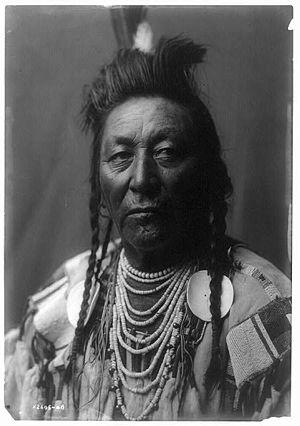
Plenty Coups est un chef amérindien de la tribu des Crows né en 1848 et mort le 3 mars 1932. Durant la guerre des Black Hills et après la bataille de Little Bighorn, il coopère avec l'Armée américaine à la poursuite des Sioux, Cheyennes et Arapahos hostiles — ennemis traditionnels des Crows. Lors de la Première Guerre mondiale, il encourage les jeunes Crows à s'engager pour aller combattre en Europe et en 1921, il est choisi pour représenter les Amérindiens lors des cérémonies se déroulant sur la tombe du Soldat inconnu au cimetière d'Arlington en Virginie.